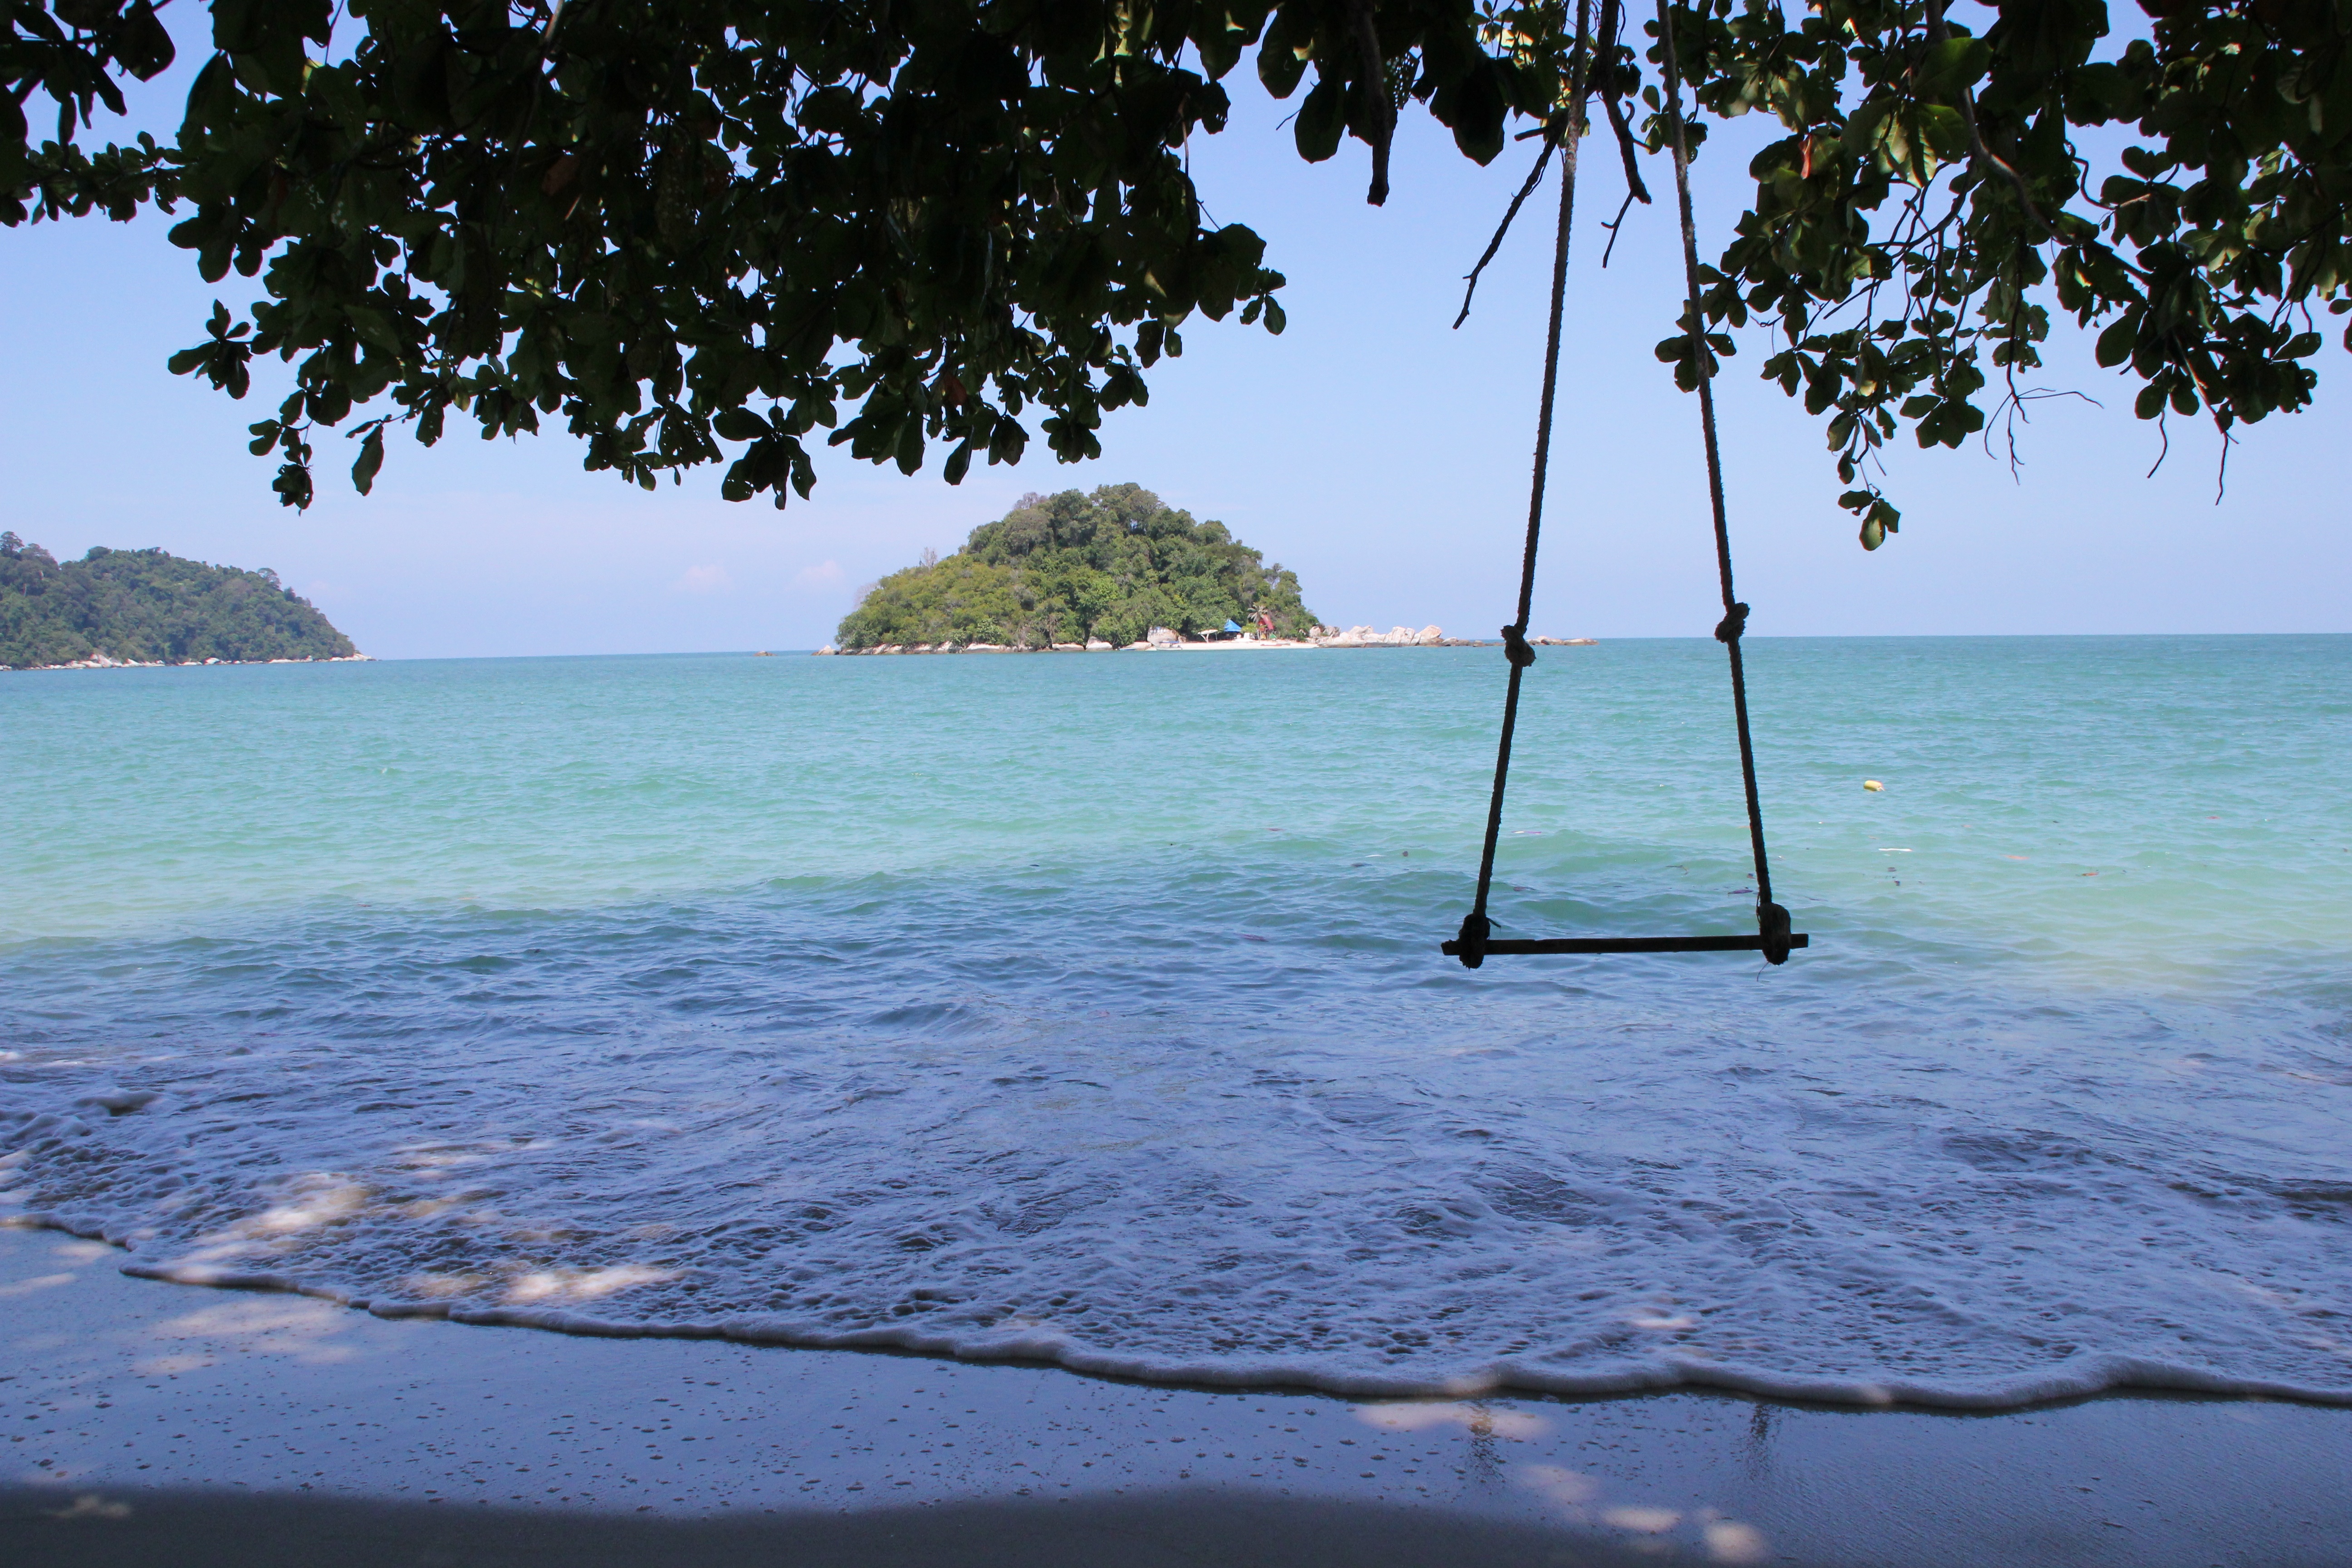
beach, sea, coast, tree, water, ocean, shore, lake, wind, vacation, lagoon, bay, island, body of water